Cologne sewerage system

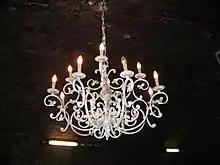
The twelve-arm electric chandelier

The sewers are opened to the public seven times each year, once a month from March to September, giving the public the opportunity to tour the subterranean network. Tours begin underneath the Neustadt-Nord district in the Regenentlastungbauwerk (storm-water overflow structure), a former harbour created during French occupation of the city. Part of the old Roman sewer system is preserved and features in tours. Sections of these old constructions were used for some time as cellars and, during World War II, as air-raid shelters.